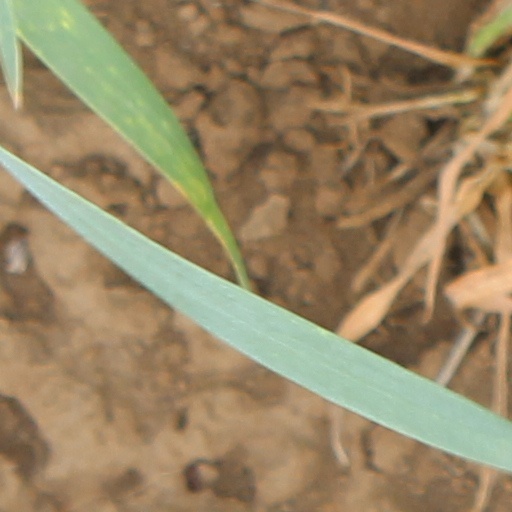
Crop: wheat